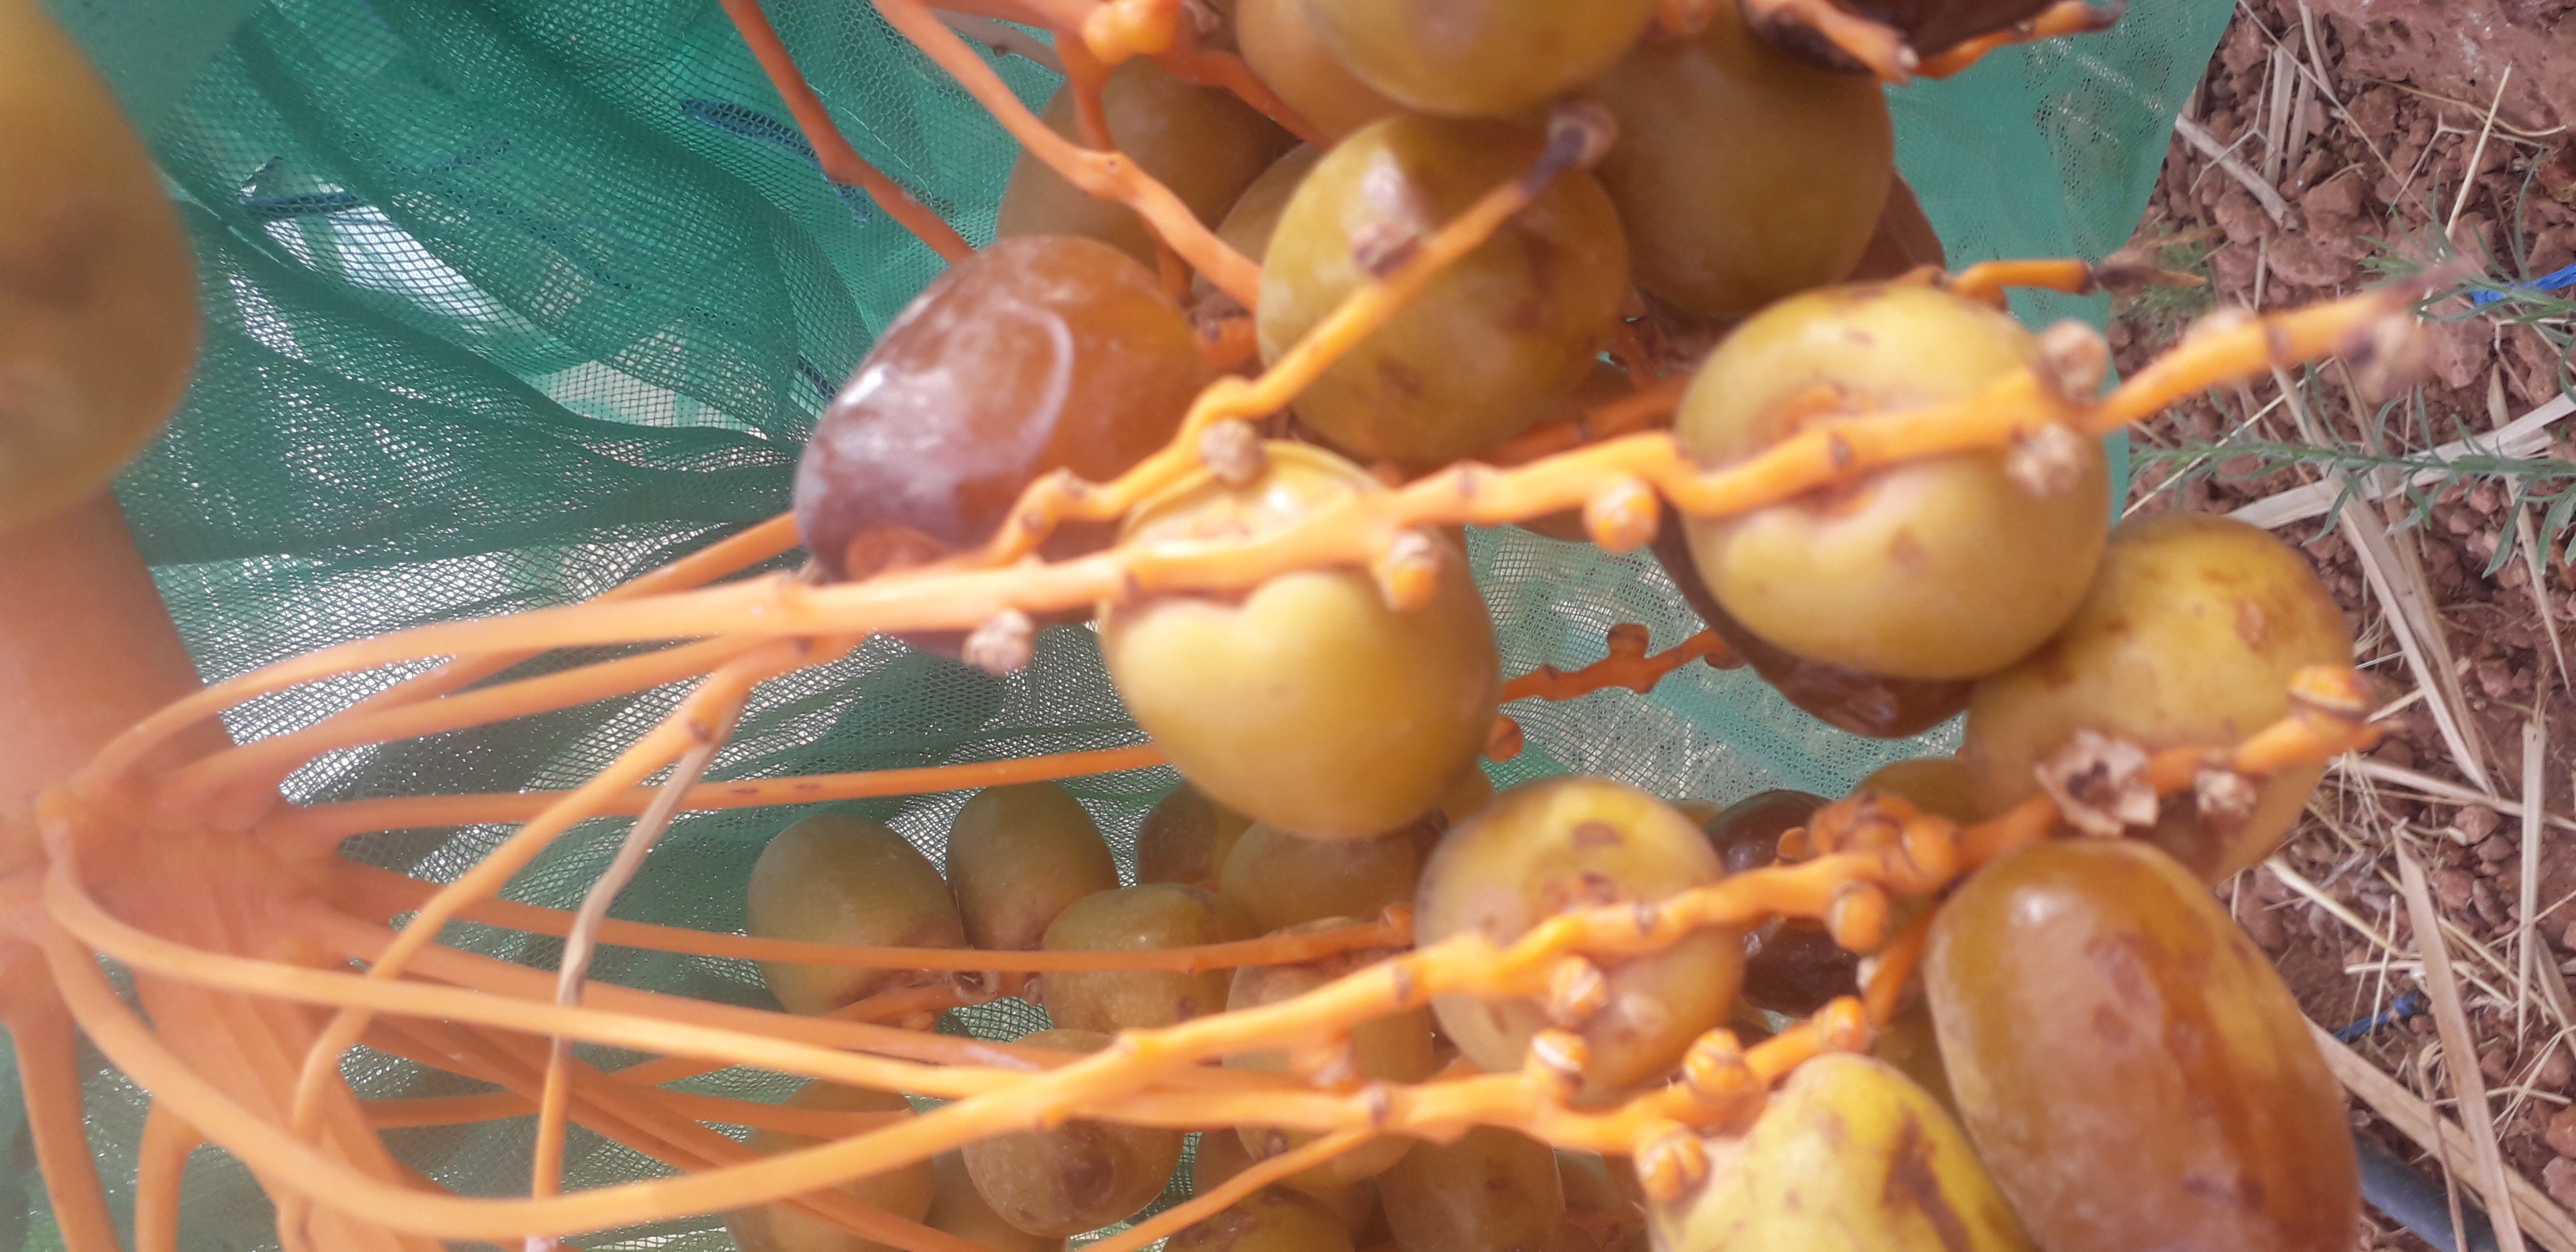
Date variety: Boufagous